Great Western and Great Central Joint Railway

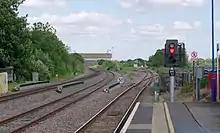
South Ruislip station and Northolt Junction in modern times; the former GW route is to the right and the GCR route is to the left

The scope of the joint line was ambitious, and it was coupled with connecting railways for the GWR and GCR separately. The southern end of the joint line proper would be at Northolt Junction. The GWR would build the 7-mile section of the Wycombe and Acton line from Old Oak Common West Junction on the Paddington to Reading main line, near Acton, to Northolt Junction.